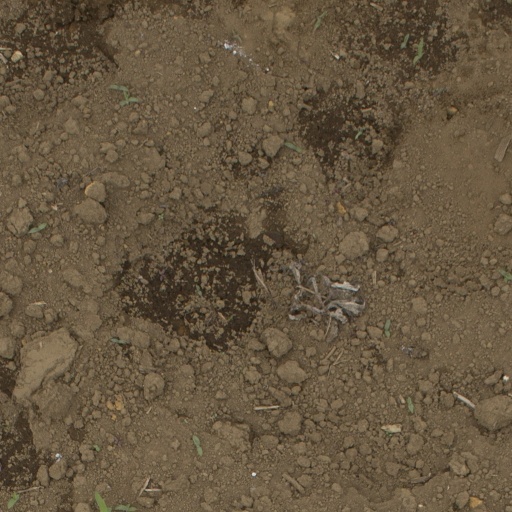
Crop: Jerusalem artichoke